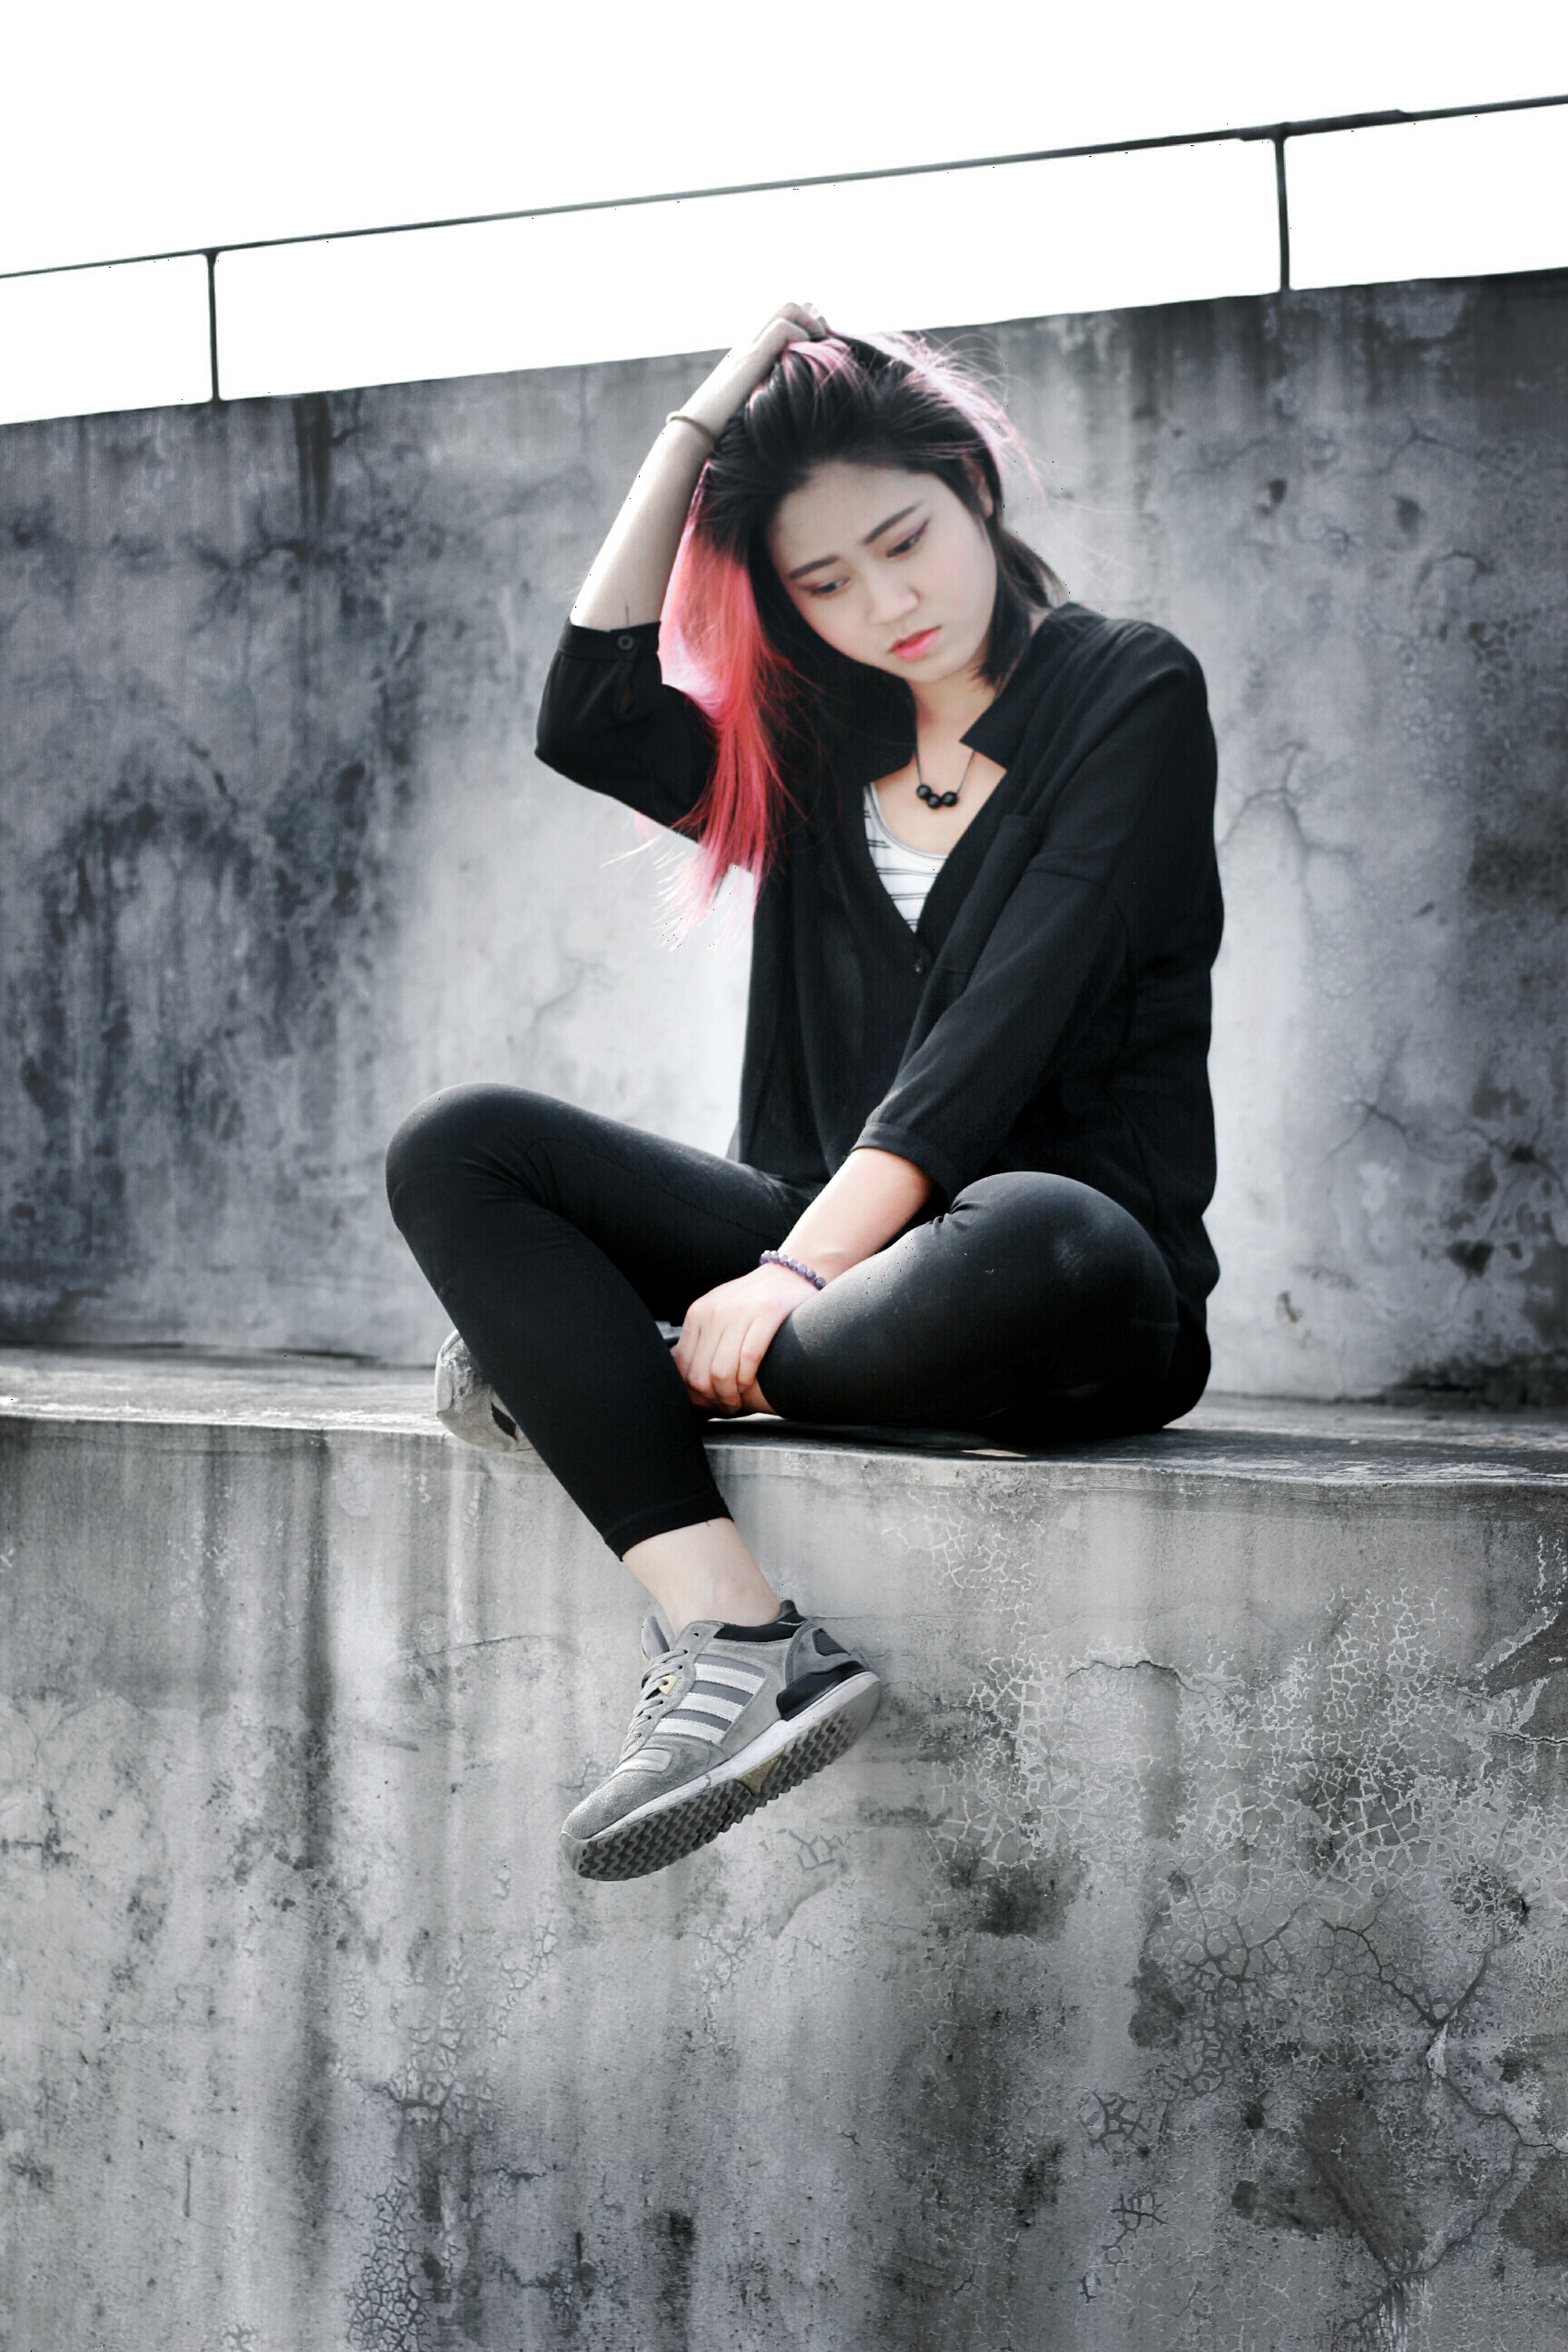
person, black and white, woman, white, photography, leg, portrait, model, spring, sitting, asia, fashion, black, monochrome, lady, red hair, sad, figure, footwear, photograph, beauty, beautiful, campus, photo shoot, monochrome photography, portrait photography, human positions